Institution of Civil Engineers

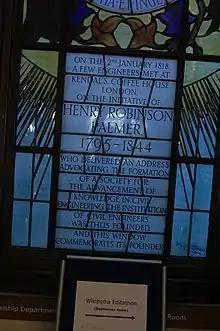
Window at ICE headquarters commemorating its founding

The late 18th century and early 19th century saw the founding of many learned societies and professional bodies (for example, the Royal Society and the Law Society). Groups calling themselves civil engineers had been meeting for some years from the late 18th century, notably the Society of Civil Engineers formed in 1771 by John Smeaton (renamed the Smeatonian Society after his death). At that time, formal engineering in Britain was limited to the military engineers of the Corps of Royal Engineers, and in the spirit of self-help prevalent at the time and to provide a focus for the fledgling 'civilian engineers', the Institution of Civil Engineers was founded as the world's first professional engineering body.